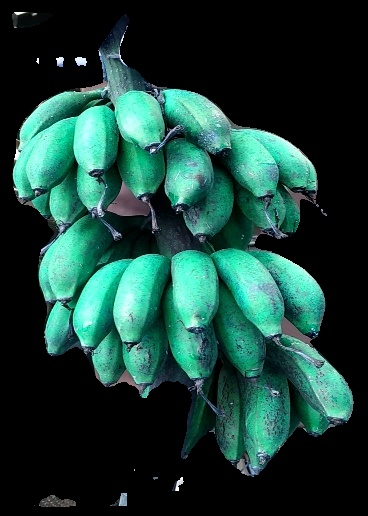
Variety: rasbale
Grade: grade3